Richard Diamond, Private Detective

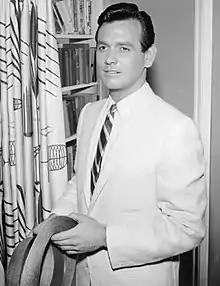

General Foods bought the program from Powell as a summer replacement for "December Bride" in 1957.